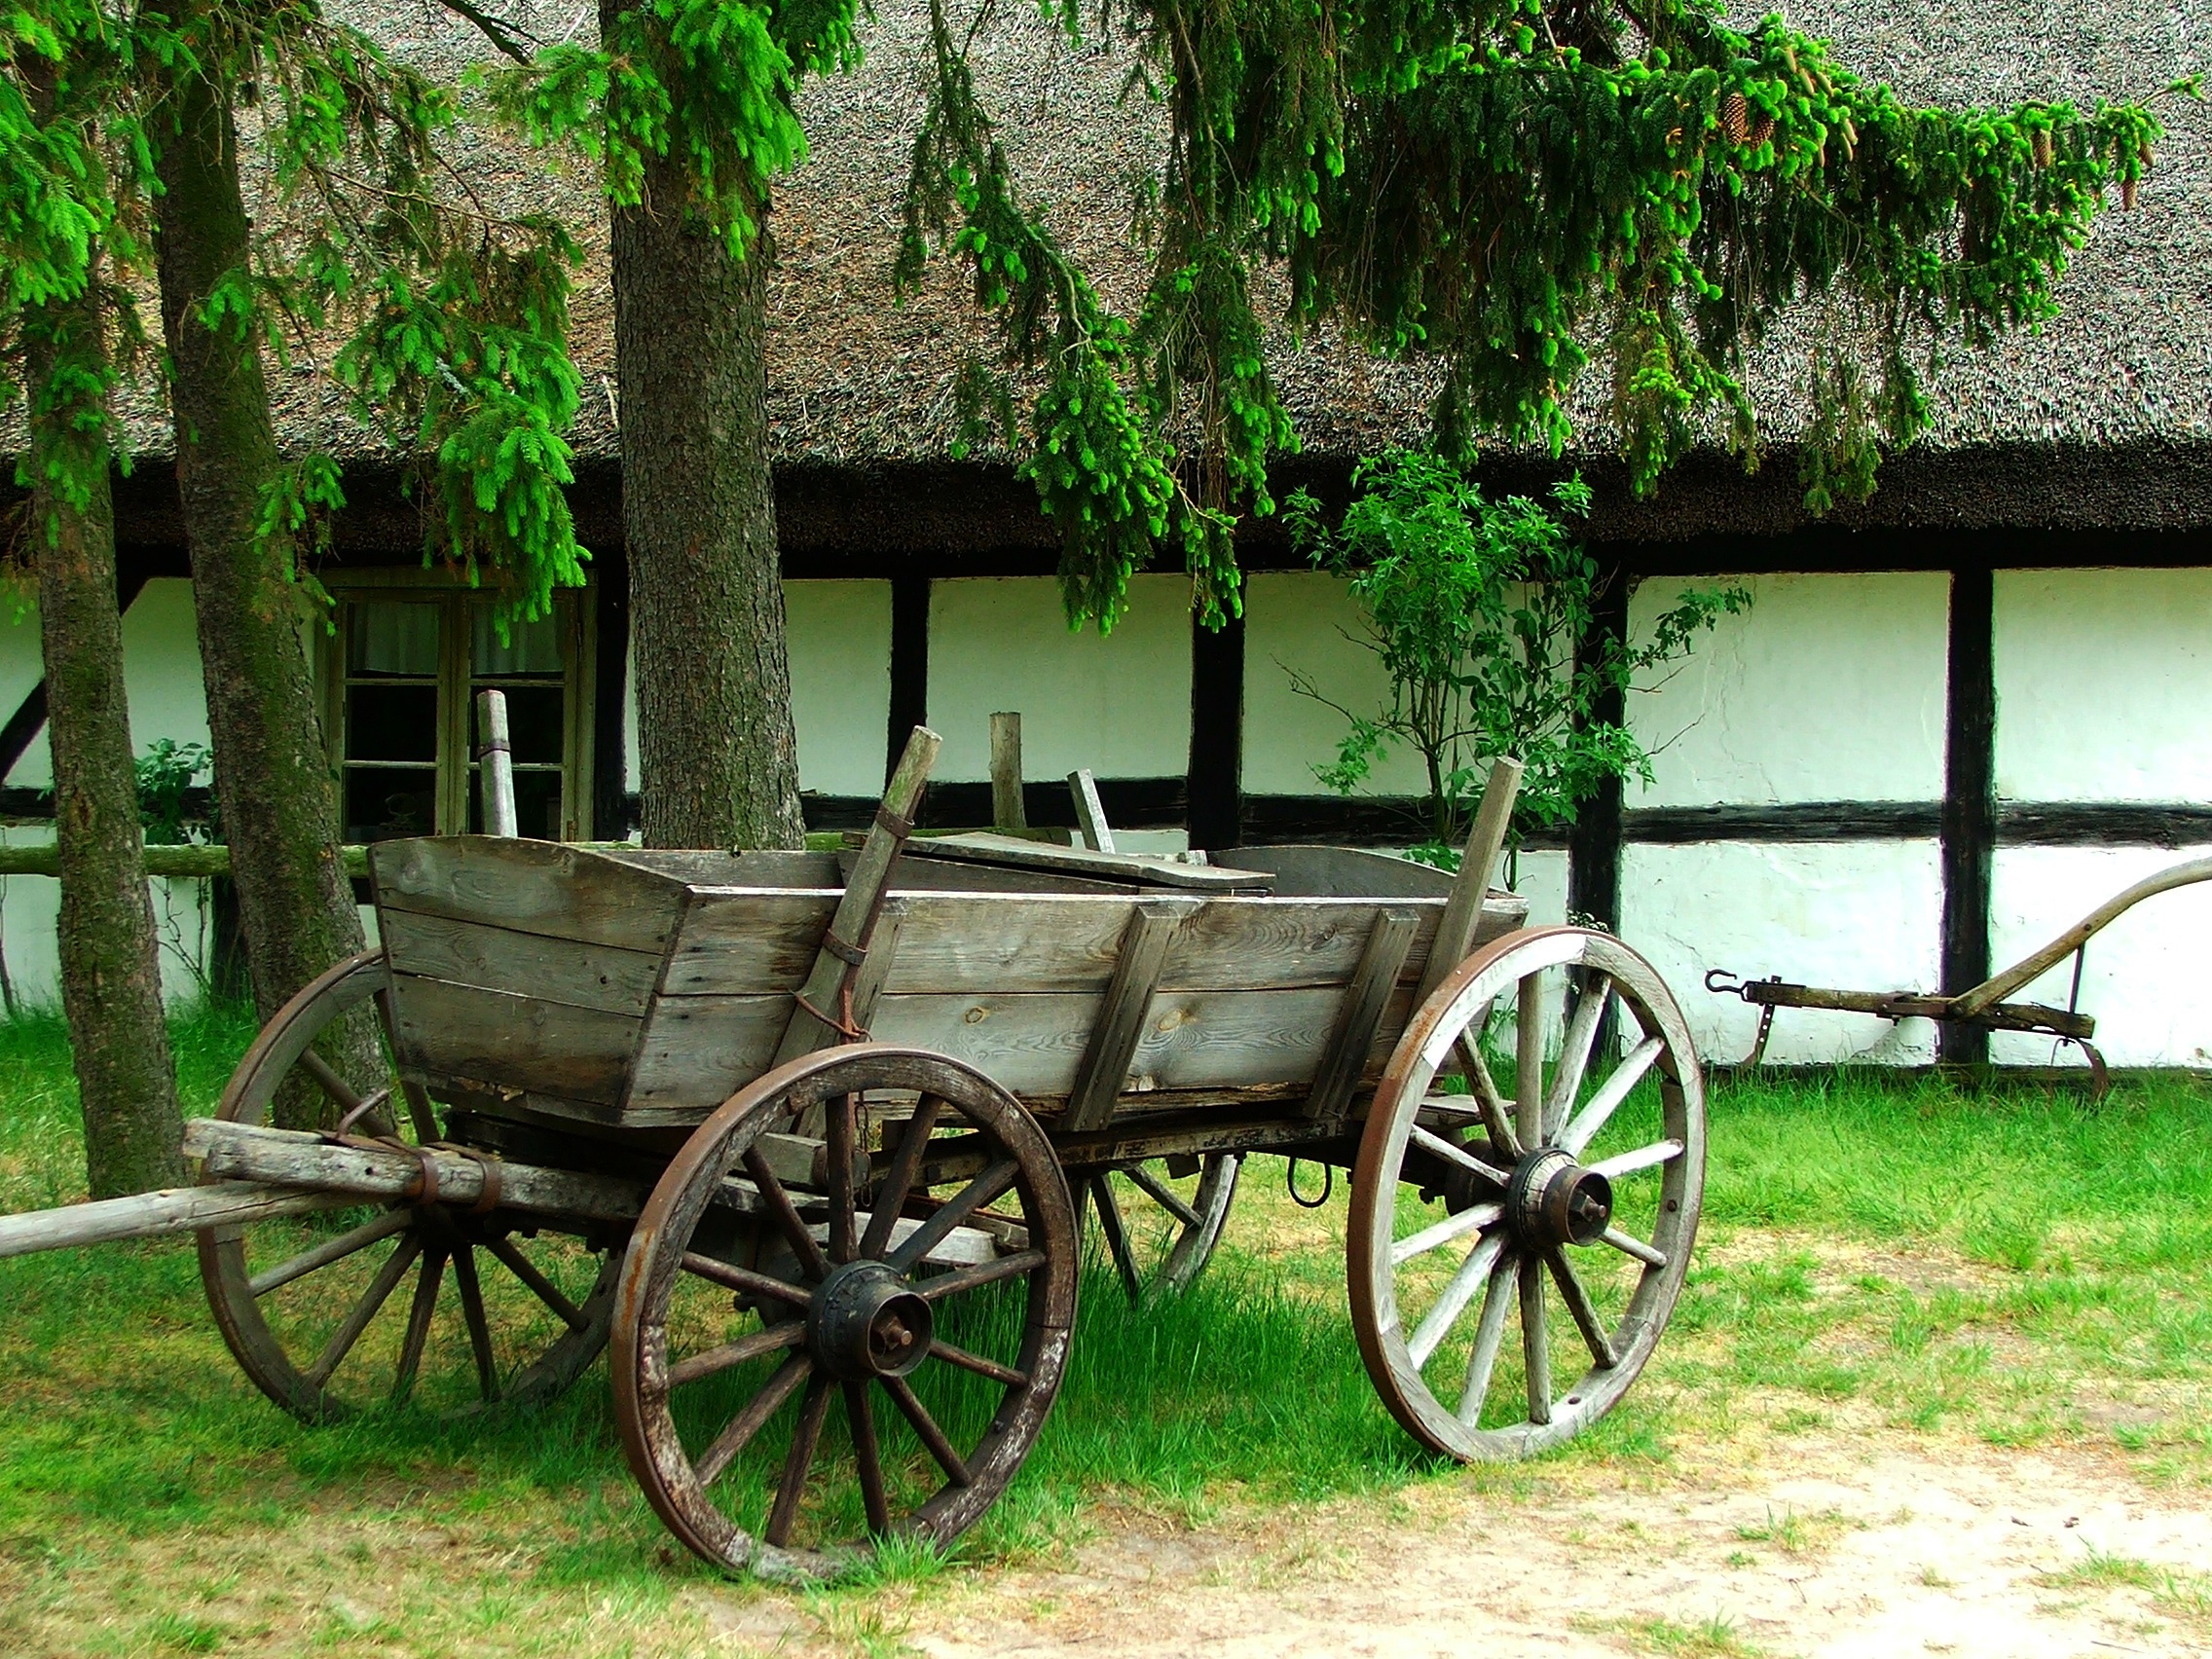
architecture, cart, old, village, vehicle, poland, carriage, cannon, the museum, rural area, open air museum, land vehicle, horse and buggy, kluki